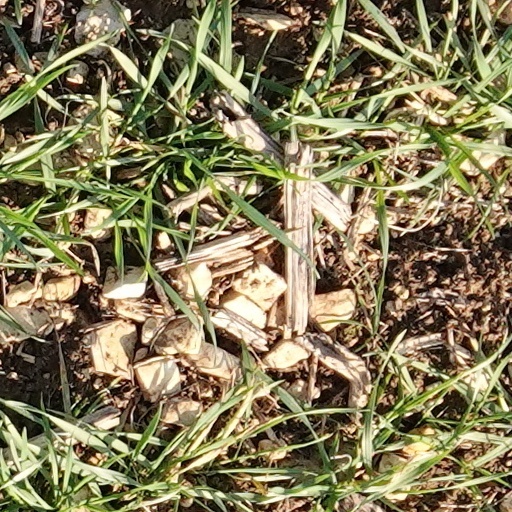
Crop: wheat